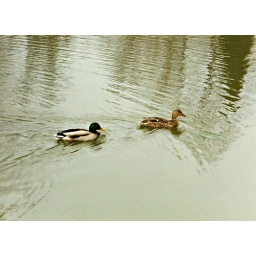
Two ducks swimming in the pond at Woodland Mound.